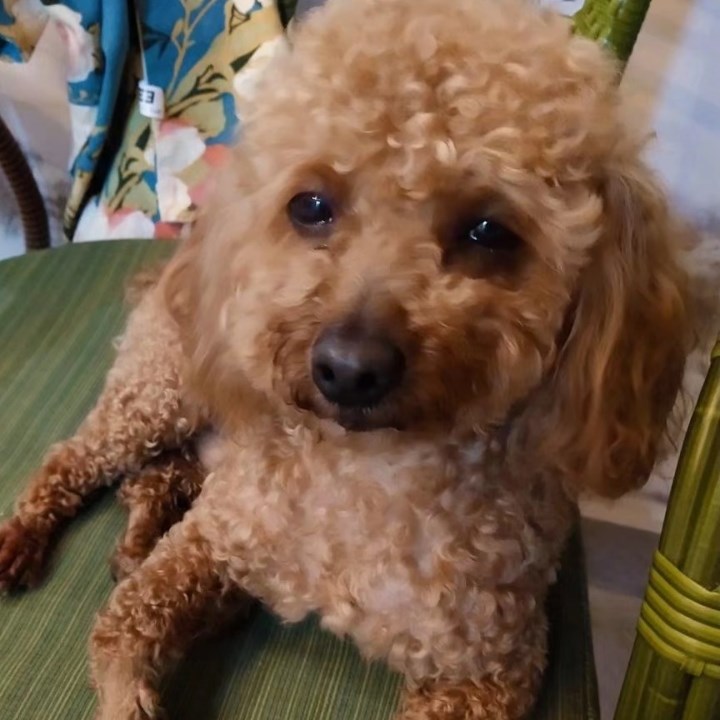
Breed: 7449-n000128-teddy